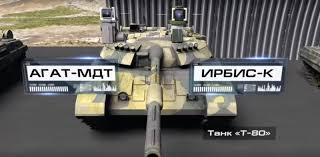
Label: T-90